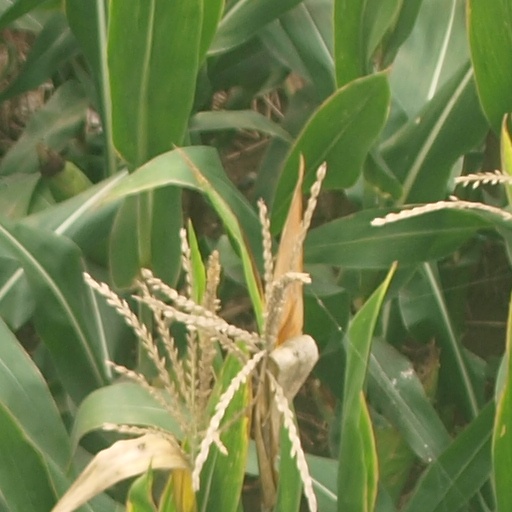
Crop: maize; corn